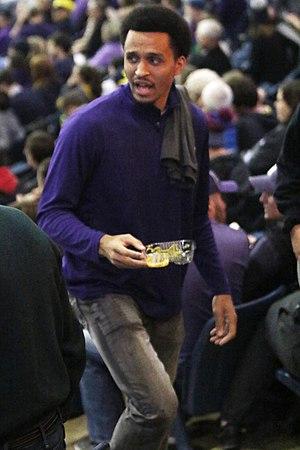
Reggie Hearn, né le 14 août 1991, à Fort Wayne, dans l'Indiana, est un joueur américain de basket-ball. Il évolue au poste d'arrière.